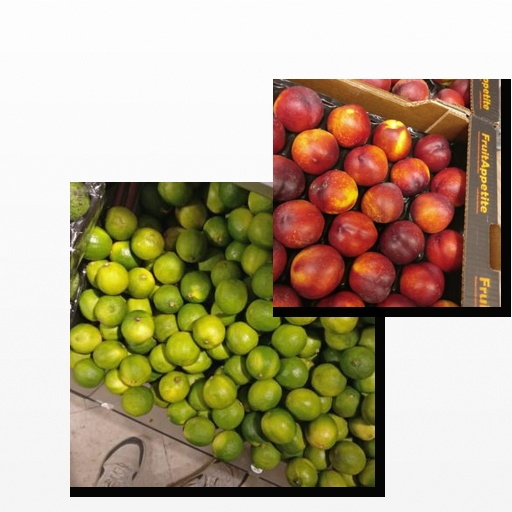
Food items: nectarine, lime